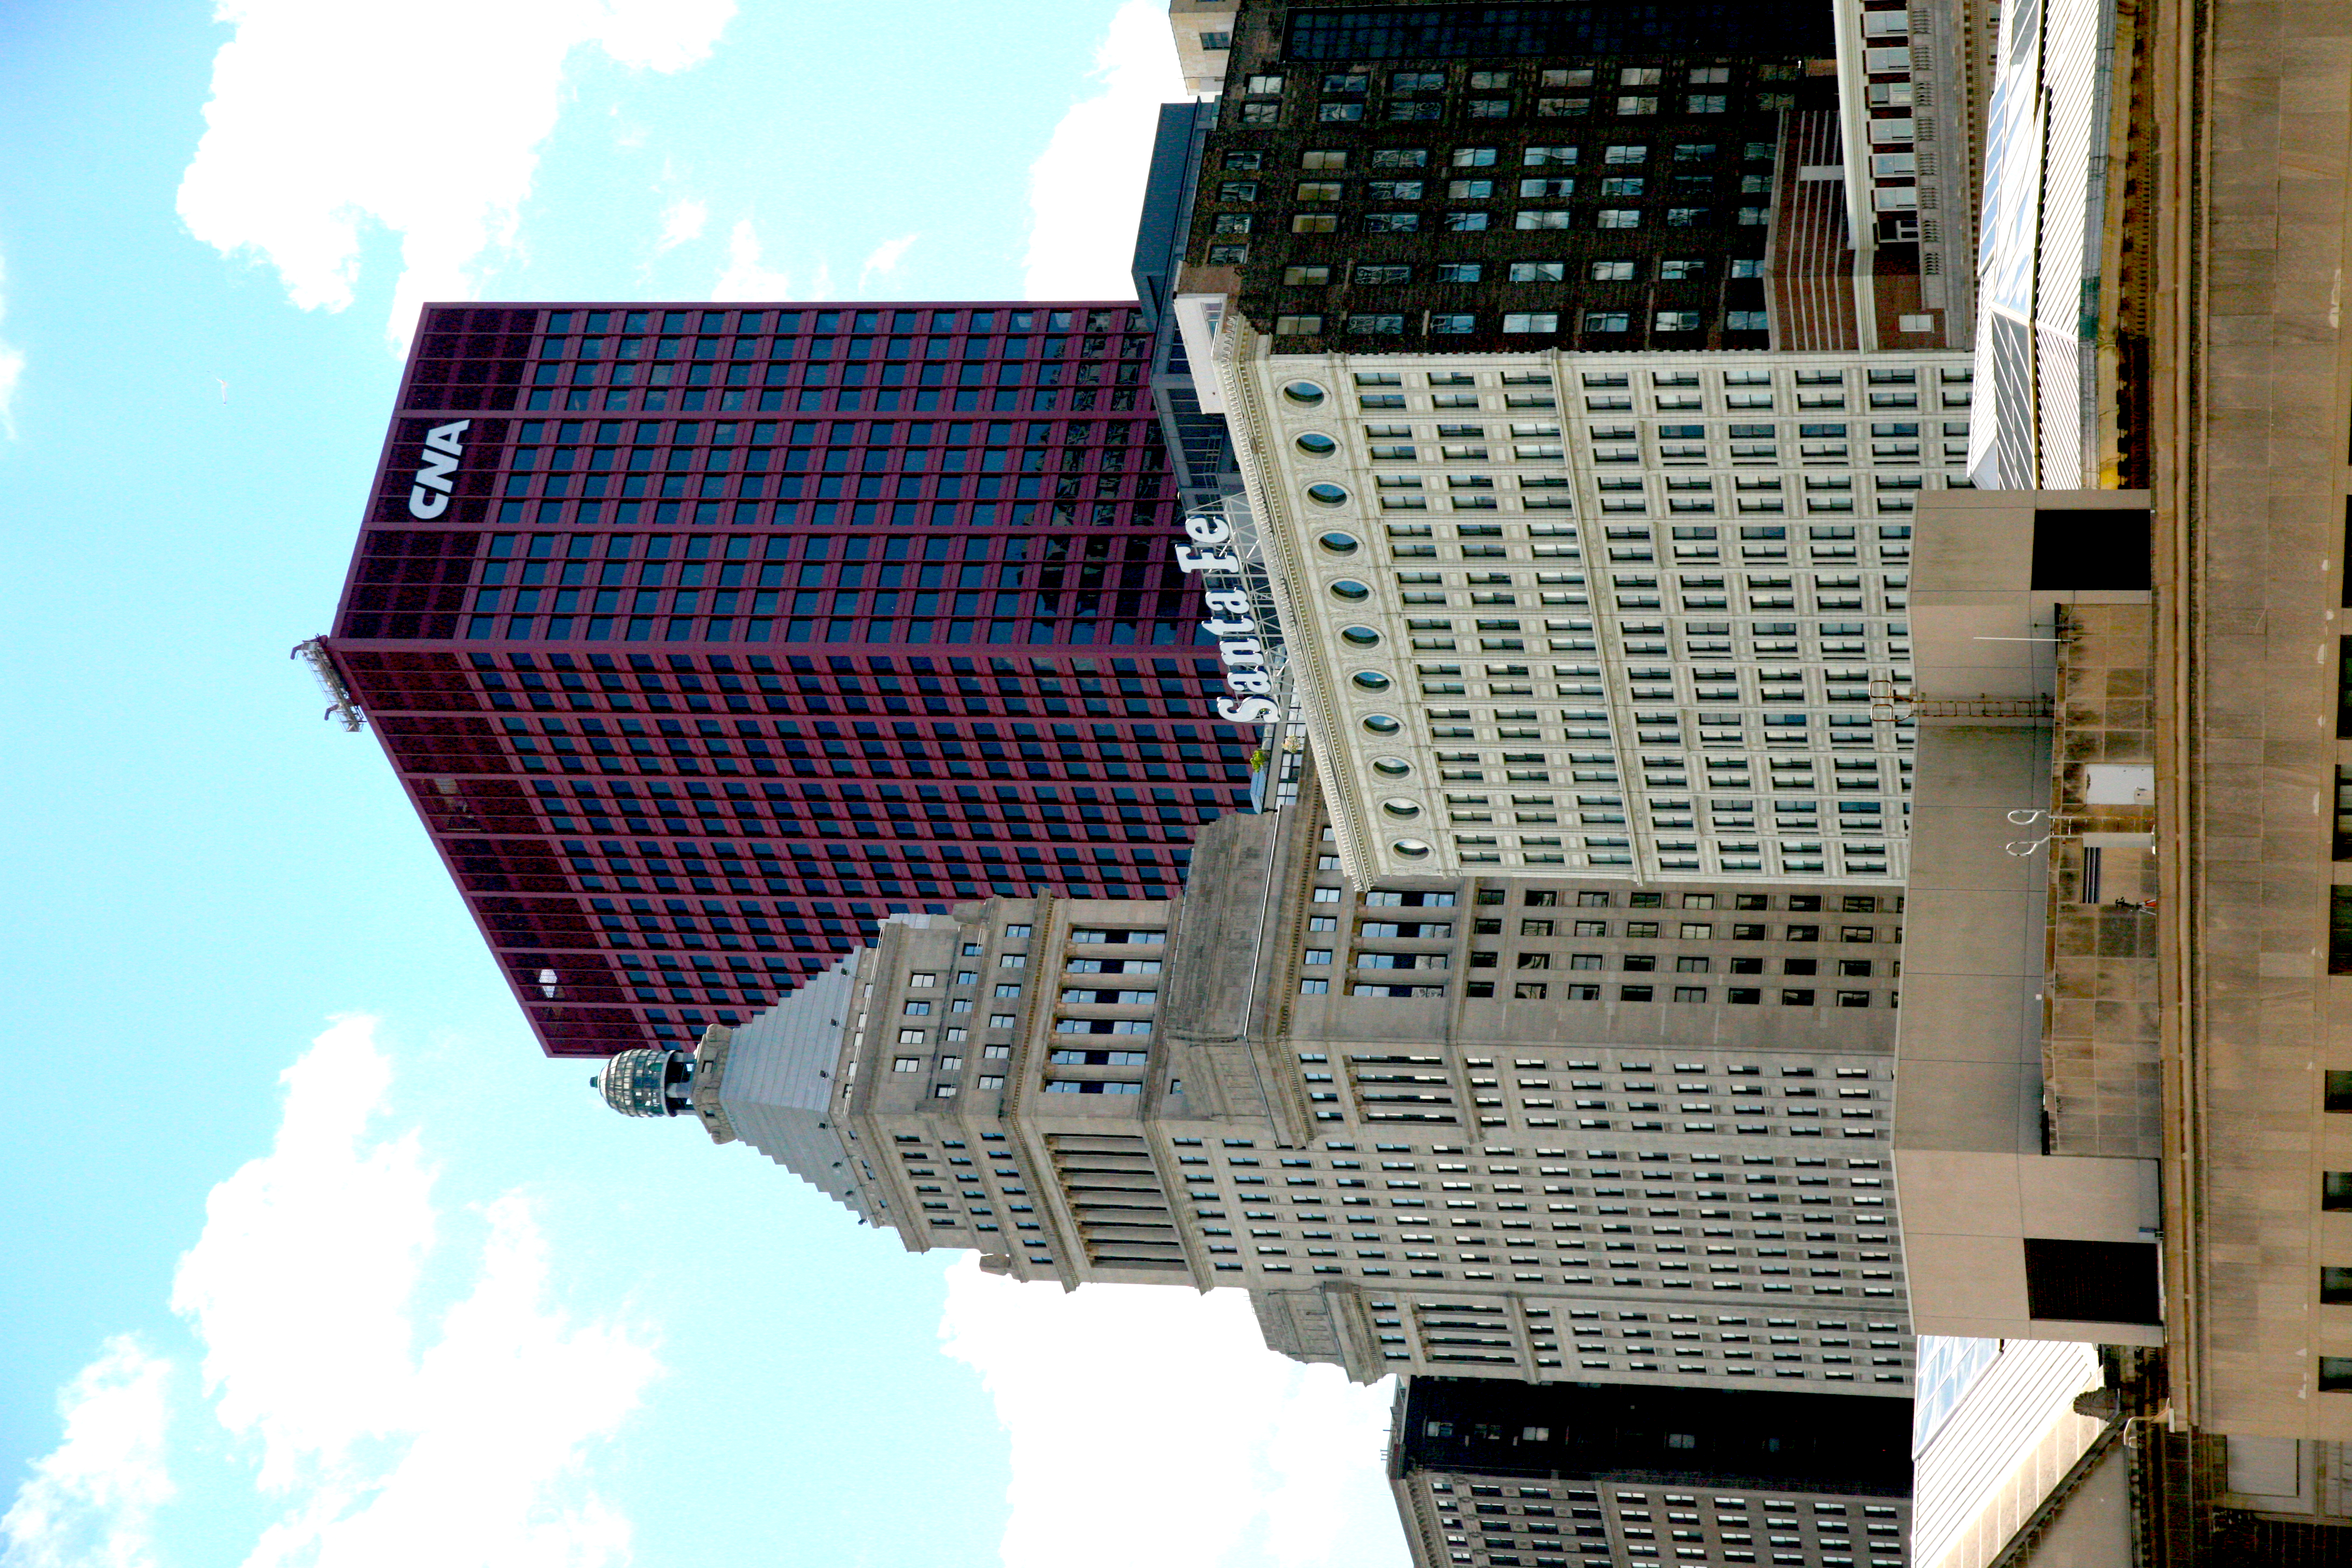
architecture, skyline, street, building, city, skyscraper, cityscape, downtown, tower, landmark, chicago, facade, tower block, illinois, 5d, santafe, loop, headquarters, metropolis, condominium, skycraper, cna, metropolitantower, cnatower, urban area, residential area, human settlement, metropolitan area